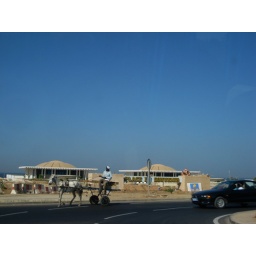
La Corniche- road by the ocean